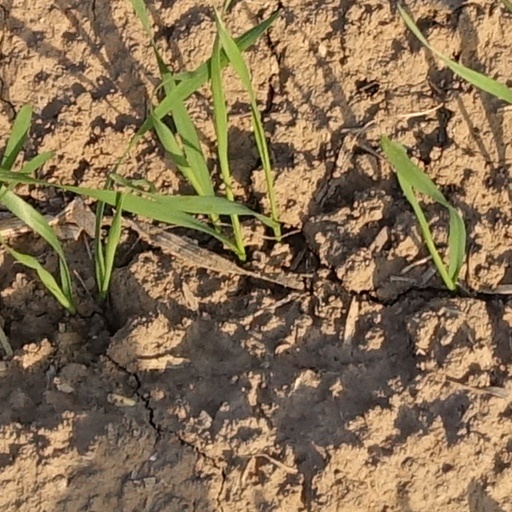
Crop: wheat